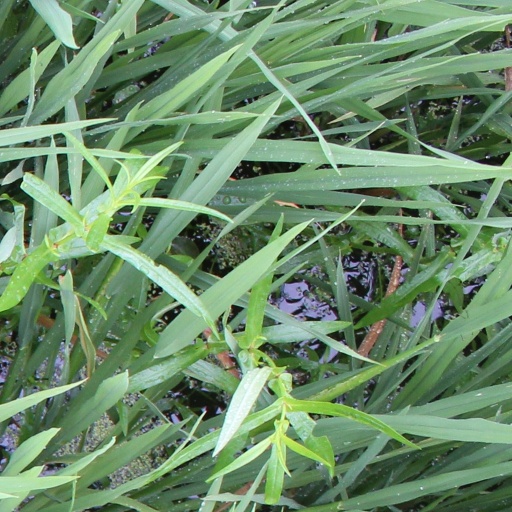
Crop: rice